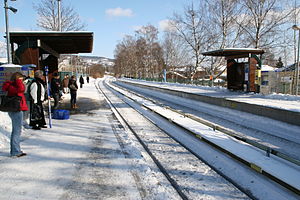
Berg Station
Berg Station.
Berg Station er en metrostation på Sognsvannsbanen på T-banen i Oslo. Stationen blev anlagt ved åbningen af banen i 1934 men er efterfølgende blevet ombygget og forlænget flere gange, senest i 2002. Berg har stor trafik til og fra Berg videregående skole, der ligger i nærheden.